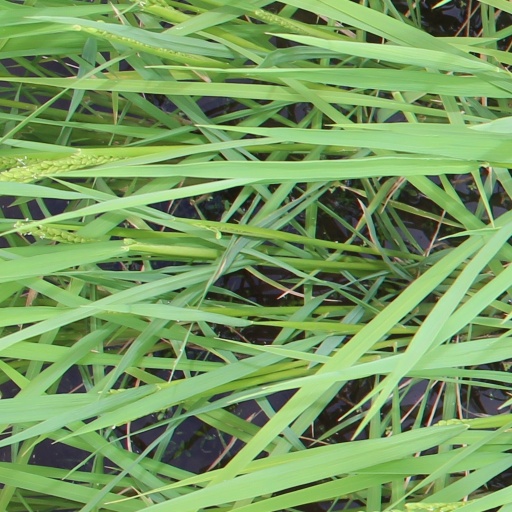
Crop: rice